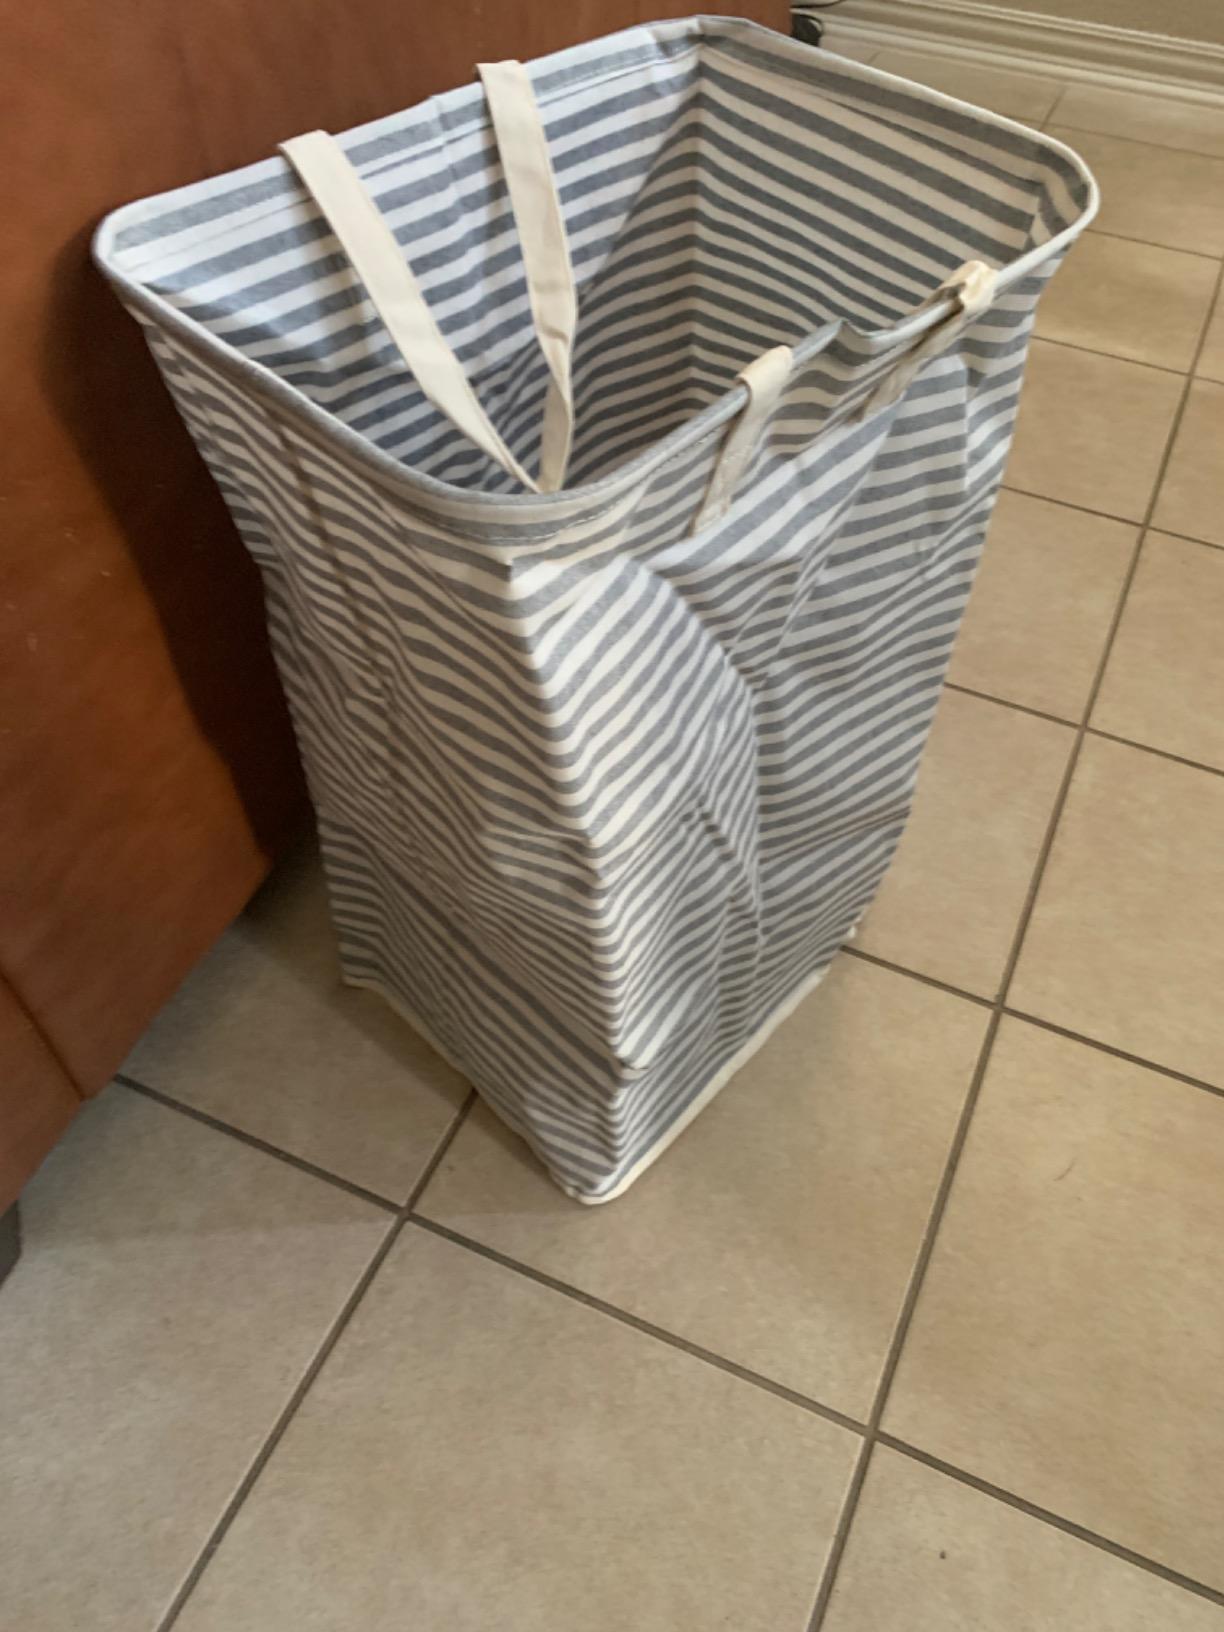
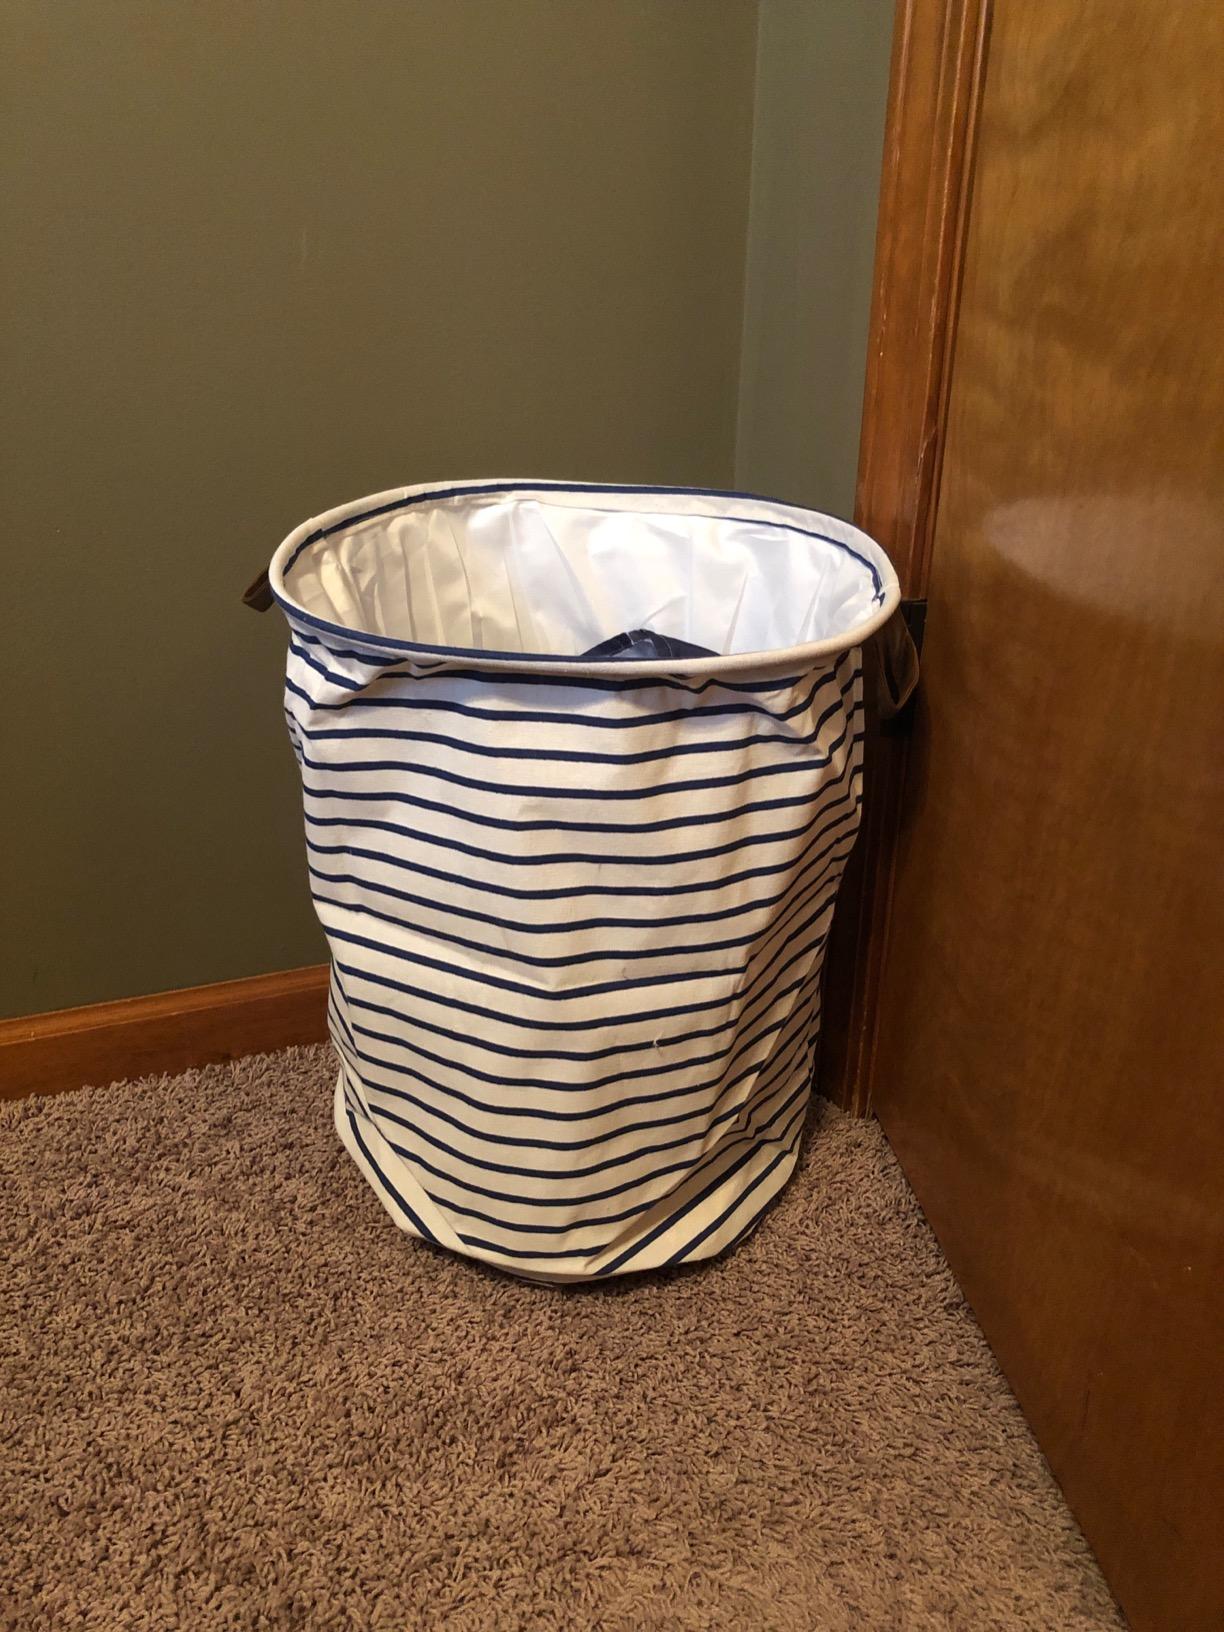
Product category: items_hamper
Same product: no